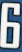
Number: 6